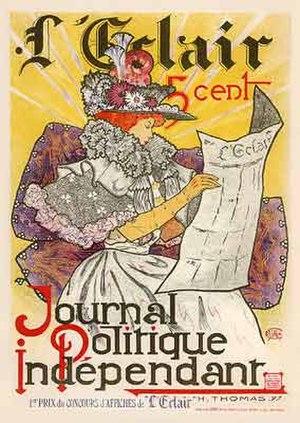
Le rôle central joué par la presse et l'édition dans l'affaire Dreyfus, est illustré par le symbole de l'engagement journalistique qu'est J'accuse d'Émile Zola. L'affaire Dreyfus est en effet le premier événement surmédiatisé en France. Des milliers de publications ont littéralement « fait » l'opinion. Cette presse libre et pléthorique se développe, grâce aux acquis de la République au travers, notamment, de la loi de 1881 sur la presse. Elle profite aussi des progrès technologiques de la seconde moitié du XIXᵉ siècle. Elle pèse très directement sur le déroulement de l'affaire Dreyfus au travers de campagnes parfois violentes et d'articles souvent sensationnels.